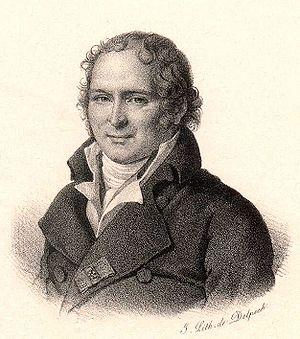
Antoine François, comte de Fourcroy.
François Paul Lyon Poulletier de La Salle, est un chimiste français.
La rue Fourcroy est une rue du 17ᵉ arrondissement de Paris.
Méthode de nomenclature chimique est un traité scientifique de nomenclature chimique d'Antoine Lavoisier, écrit en collaboration avec Louis-Bernard Guyton-Morveau, Claude-Louis Berthollet, Antoine-François Fourcroy, Jean Henri Hassenfratz et Pierre Auguste Adet, et publié à Paris en août 1787, chez l'éditeur Cuchet.
Hyacinthe de Gaston, dont le patronyme complet est Marie-Joseph-Hyacinthe de Gaston de Saint-Sauveur, est né le 3 février 1767, à Rodez, et il est mort le 14 décembre 1808, à Paris ; il sert dans les armées, puis il émigre en Russie, à la Révolution ; de retour en France, il s’adonne à sa passion, la littérature, et il occupe, avant de mourir jeune, la position de Proviseur du Lycée Impérial de Limoges.
Première découverte d’un fossile de dinosaure, appartenant à un iguanodon.